Bill Thompson (New York politician)

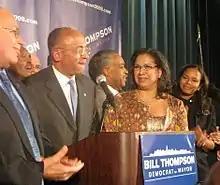
Thompson delivers his concession speech after losing the mayoral election.

District Council 37, the city's largest union, endorsed Thompson on August 13, 2009, giving Thompson "crucial labor support" according to the "New York Times". The union, representing 125,000 workers and 50,000 retirees, endorsed Bloomberg in 2005. On June 19, 2013, the United Federation of Teachers delegates voted to support Thompson. Other unions that endorsed Thompson include the International Brotherhood of Electrical Workers Local Union #3, FDNY-EMS Emergency Medical Technicians, Paramedics and Fire Inspectors Union Local 2507, the FDNY-EMS Officers Union Local 3621, the Retail, Wholesale and Department Store Union (RWDSU, UFCW), Allied International Union, Amalgamated Transit Union Local 1056/1181, Local 891, International Union of Operating Engineers, Civil Service Employees Association Local 1000, Communications Workers of America (CWA) District 1, International Association of Machinists District 15, International Brotherhood of Teamsters, Local 808, Local 94 of the International Union of Operating Engineers, The Associated Musicians of Greater New York, Local 802 AFM, and Transport Workers Union (TWU) Local 100.